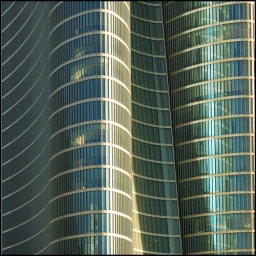
green glasses in folds